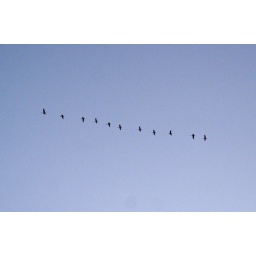
Nice to see birds flying north again. March 14th, 2009, sky over the Mississippi River near La Crosse, Wisconsin.